2018 LA

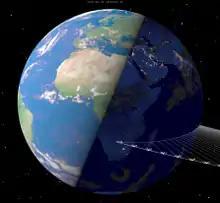
JPL estimated final trajectory and timing

Several hours later, at 16:44 UTC, a report arrived from southern Botswana to the American Meteor Society that an exceptionally bright fireball had been spotted. Although this was further west than projected based on the initial observations, the timing and location were consistent, although substantiated by just one observer.